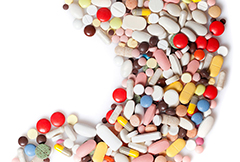
Label: plastic